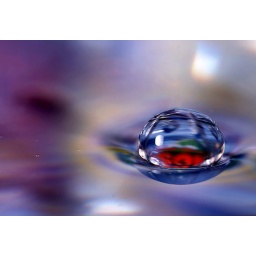
Bit more colour in this- Done in a crystal brandy glass with a colourful bottle standing behind